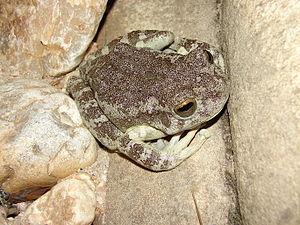
Bokermannohyla alvarengai est une espèce d'amphibiens de la famille des Hylidae.
Bokermannohyla est un genre d'amphibiens de la famille des Hylidae.